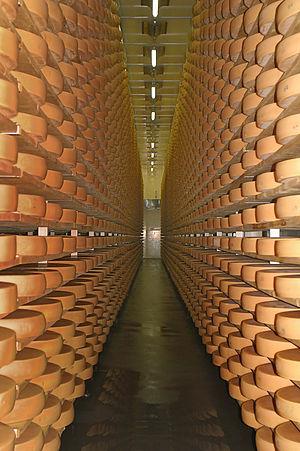
Le Vorarlberger Bergkäse est un fromage fabriqué au lait cru de vache et provenant d'Autriche.